Neck guard

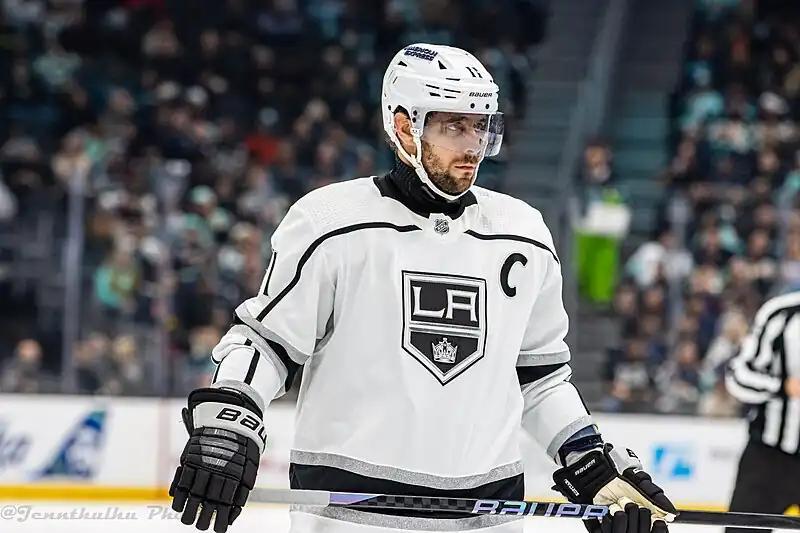
Anže Kopitar of the Los Angeles Kings wearing a neck guard in 2023. In response to Adam Johnson's death, many players from professional hockey leagues around the world wore neck guards in greater numbers.

The guard was developed in Ontario, Canada, after Kim Crouch, goalkeeper of the Royal York Royals, suffered a serious neck injury when his jugular vein was sliced by a skate when he dove into a fray during a 1975 match against the Markham Waxers. Both teams were competing in the Ontario Provincial Junior A Hockey League. Kim Crouch's father, Ed Crouch, developed a prototype neck-guard to help him return to the game. The guard was subsequently widely adopted by ice hockey players.